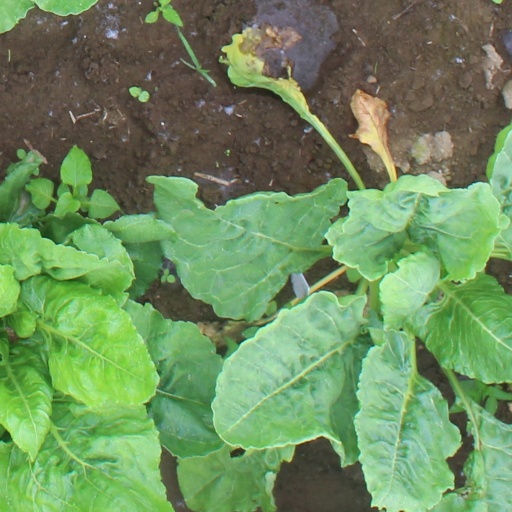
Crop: sugar beet